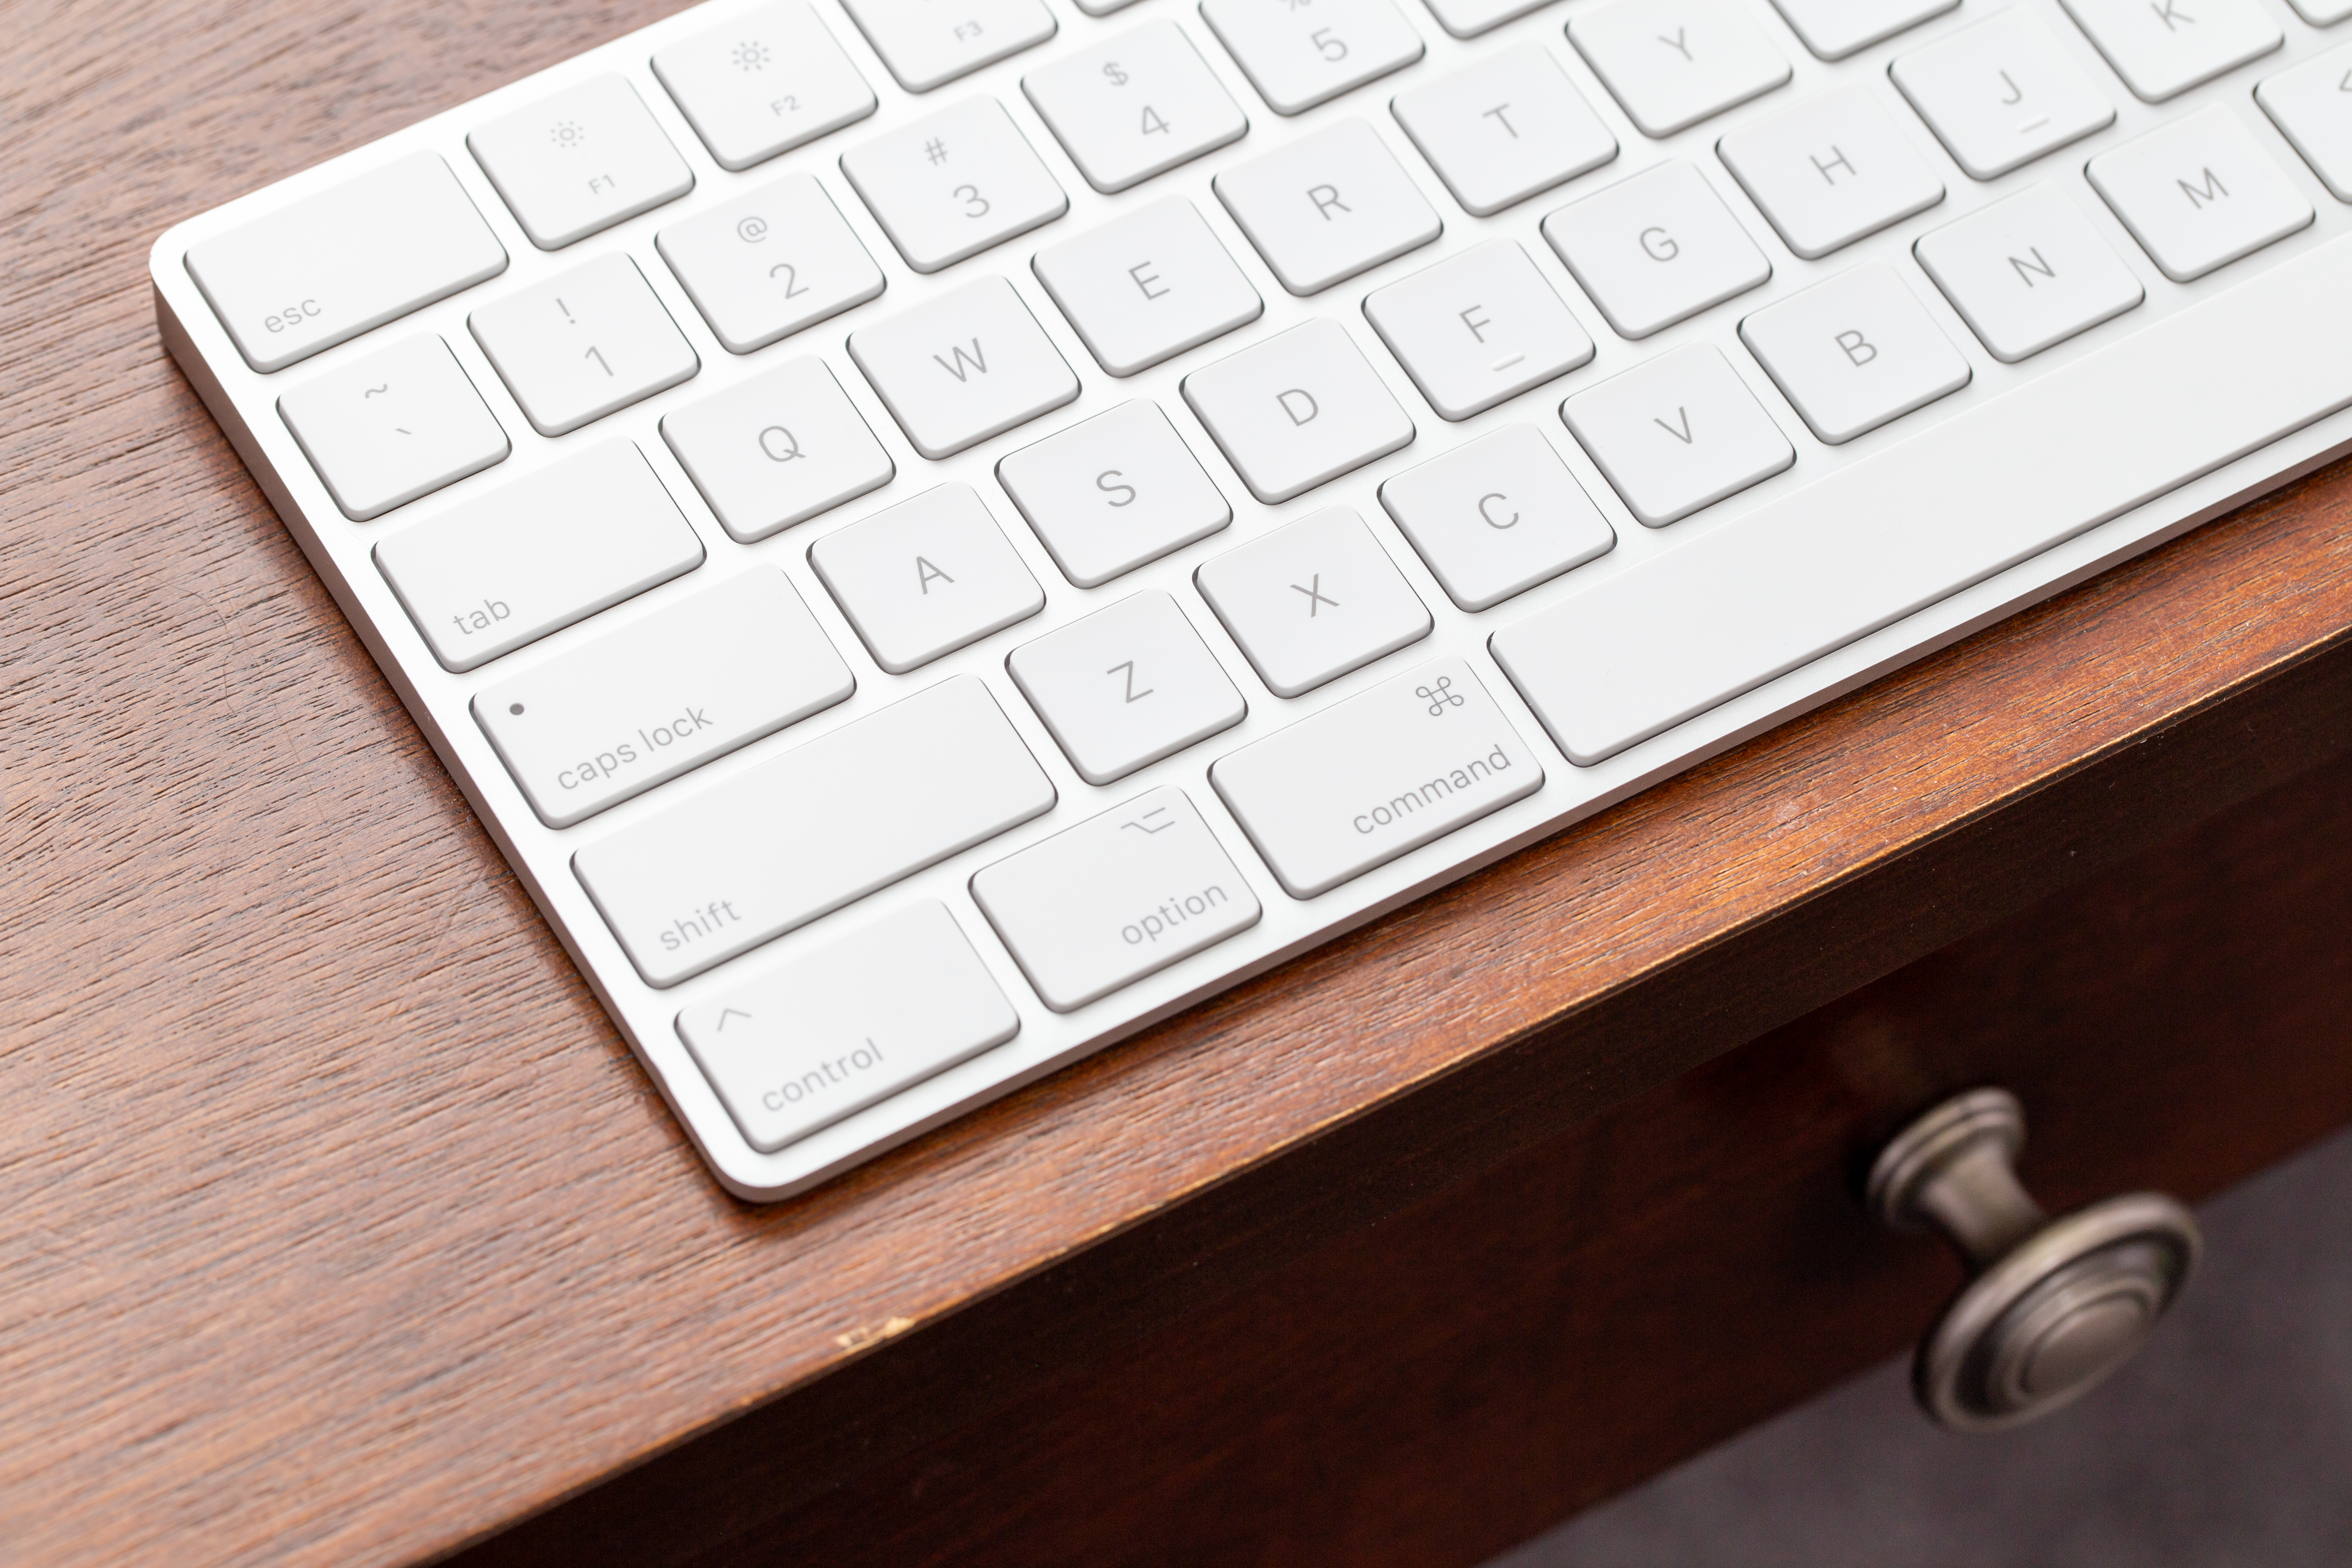
computer keyboard, space bar, desk, technology, electronic device, input device, laptop, numeric keypad, computer, computer component, furniture, peripheral, font, personal computer, netbook, table, keyboard, wood, touchpad, laptop replacement keyboard, musical instrument, electronic instrument, personal computer hardware, metal